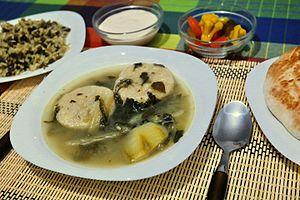
Les Juifs Kurdes ou Juifs du Kurdistan sont les membres des communautés juives qui ont habité, à différentes époques depuis l'Antiquité, dans la région actuellement connue sous le nom de Kurdistan ainsi qu'en Azerbaïdjan iranien. Avant leur départ en masse pour Israël dans les années 1950, ils formaient une population de 25 000 personnes réparties dans plus de 200 villes et villages de la zone.